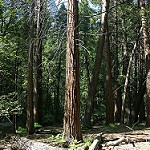
Label: forest